Numbers (TV series)

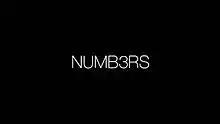

Numbers (stylized as NUMB3RS) is an American crime drama television series that originally aired on CBS from January 23, 2005, to March 12, 2010, with a total of six seasons consisting of 118 episodes. The series was created by Nicolas Falacci and Cheryl Heuton, and follows FBI Special Agent Don Eppes (Rob Morrow) and his brother Charlie Eppes (David Krumholtz), a college mathematics professor and prodigy, who helps Don solve crimes for the FBI. Brothers Ridley and Tony Scott produced "Numbers"; its production companies are the Scott brothers' Scott Free Productions and CBS Television Studios (originally Paramount Network Television, and later CBS Paramount Network Television).